Robert L. Mathews

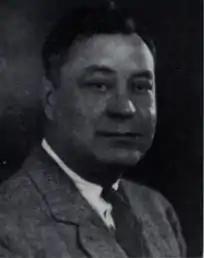
"The Archive 1928", Saint Louis yearbook

Robert Lee "Matty" Mathews (August 6, 1887 – September 1, 1947) was an American football player and coach. He was the head football coach at St. Edward's College (1911), Kenyon College (1912–1914), Willamette University (1915–1920), the University of Idaho (1922–1925), Saint Louis University (1926–1927), Gonzaga University (1929), the University of Portland (1937–1942), and Lewis & Clark College (1945–1946).